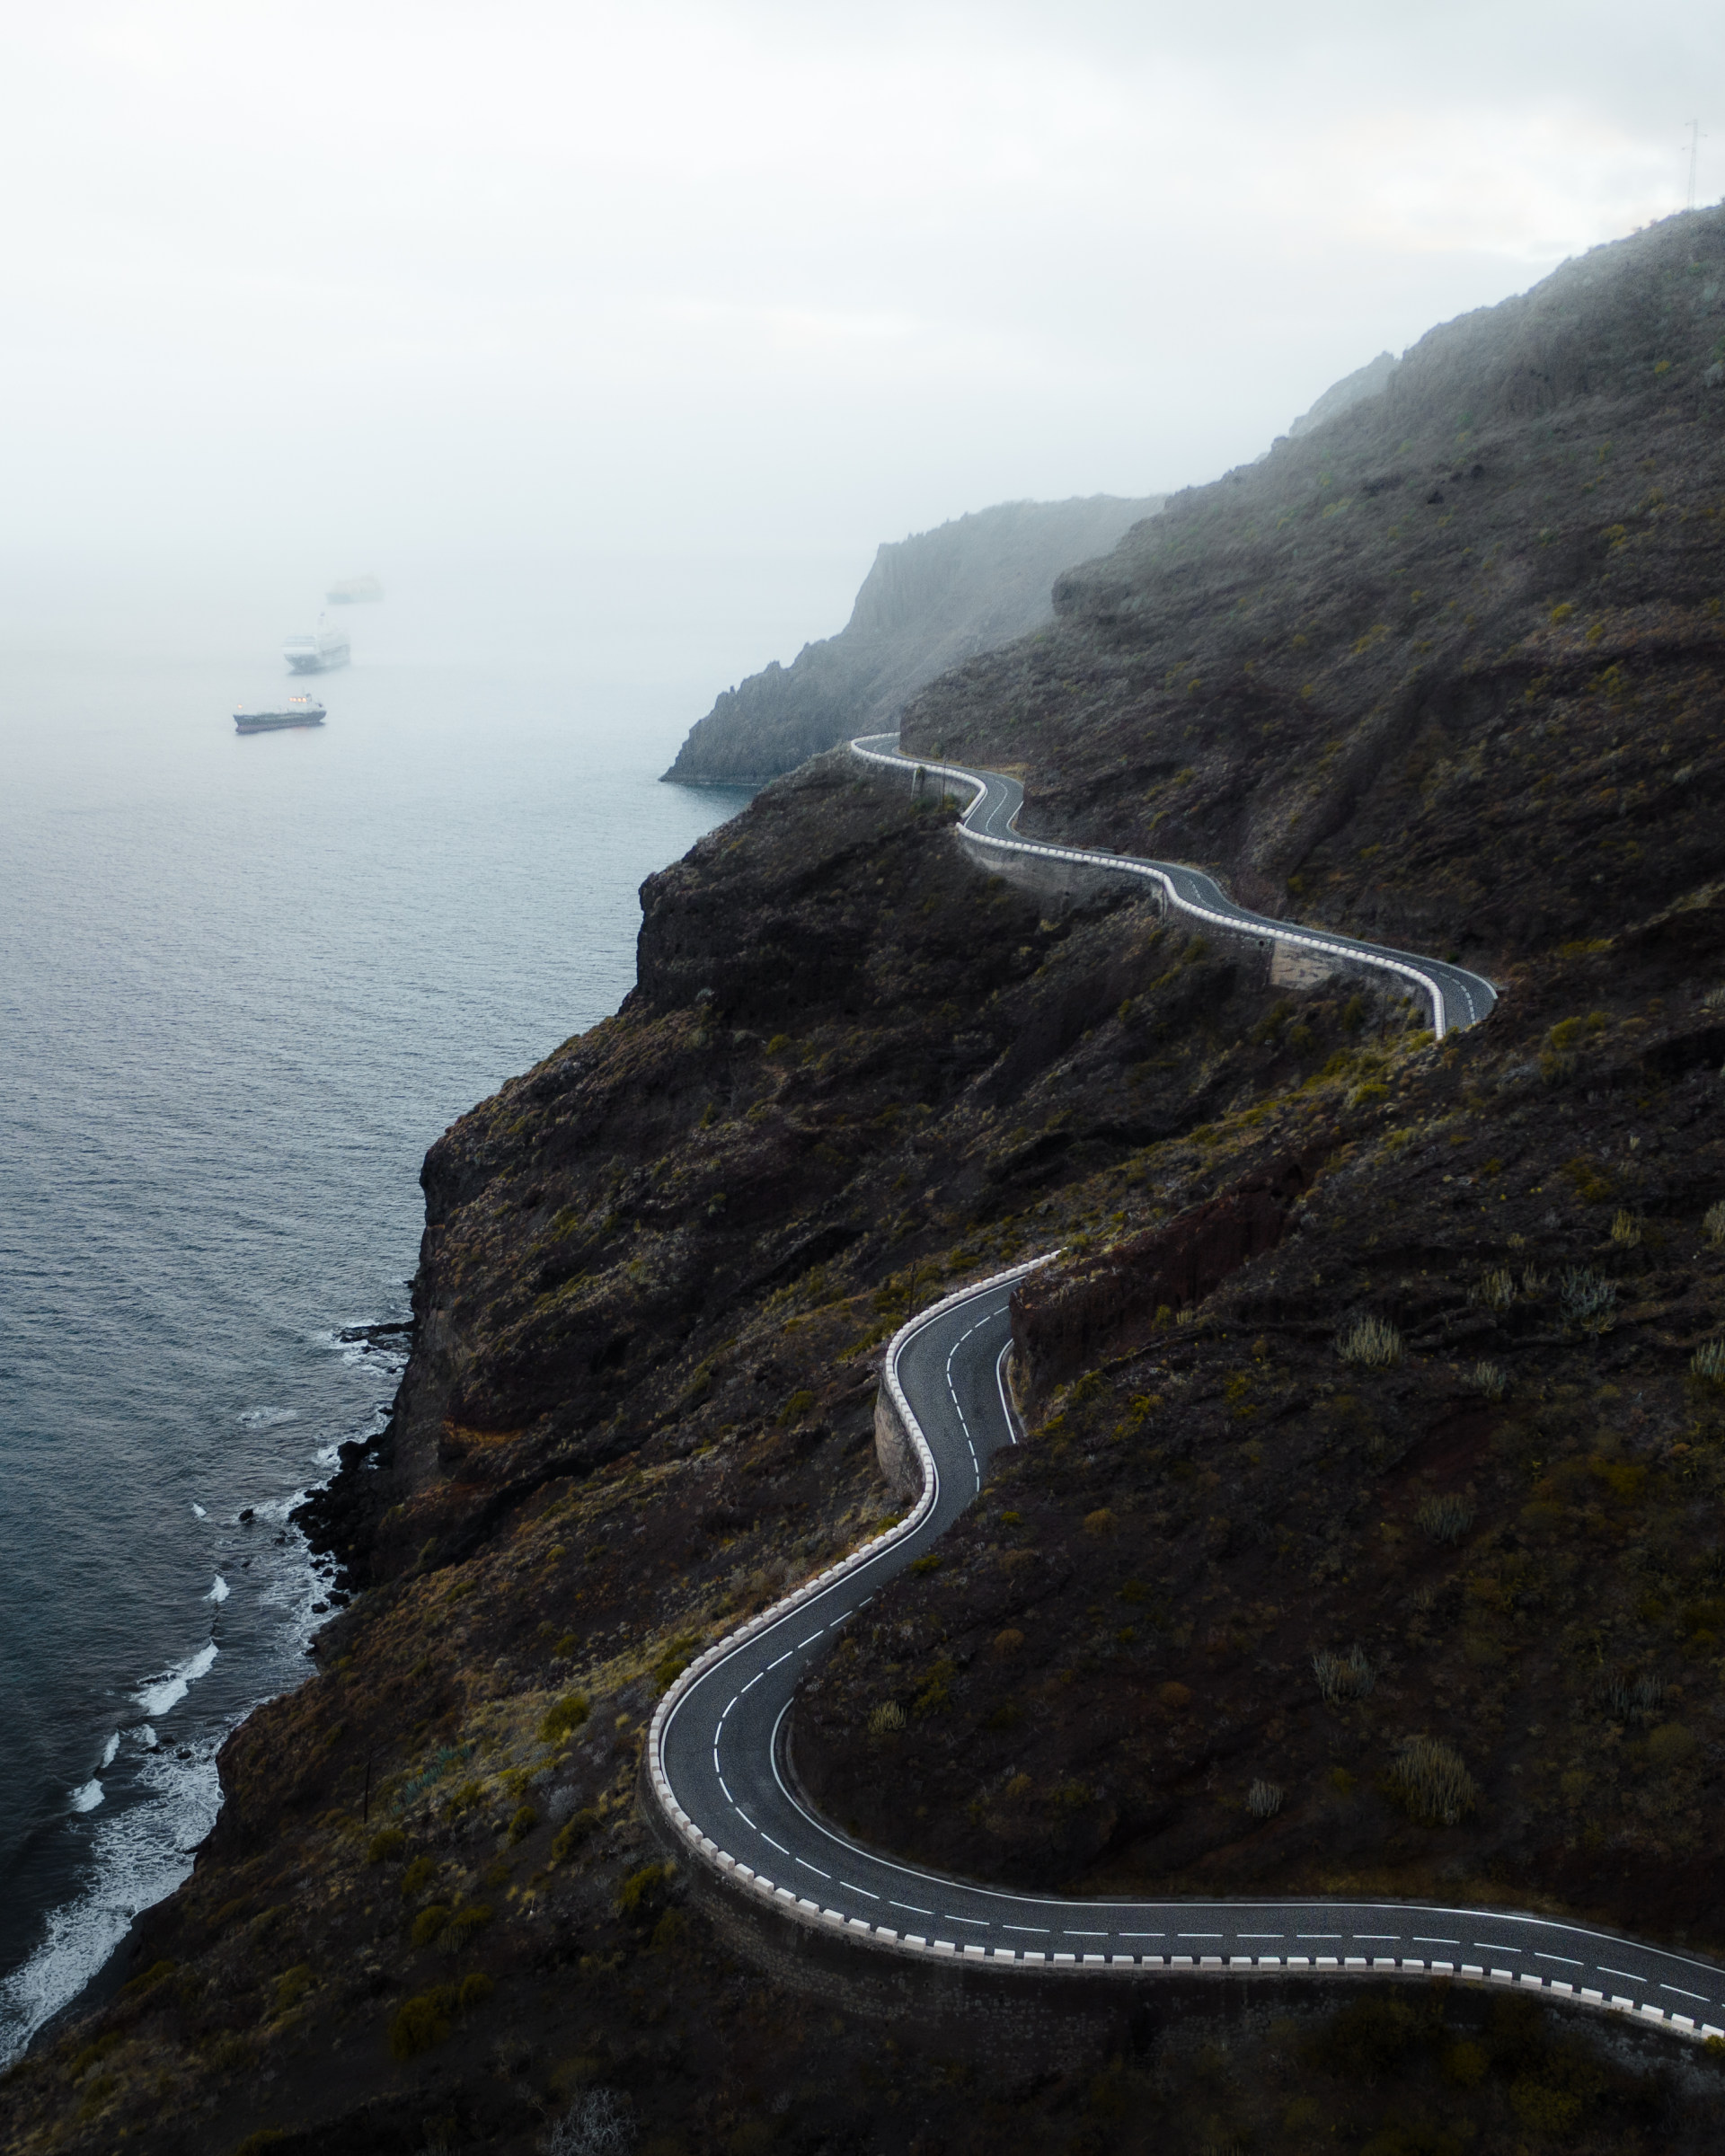
natural, water, water resources, sky, mountain, atmospheric phenomenon, highland, natural landscape, terrain, slope, landscape, cloud, klippe, road, headland, geology, wind wave, hill, cape, sound, horizon, rock, plateau, coast, ocean, peninsula, cliff, valley, wave, lake, tourism, mountain range, escarpment, mist, promontory, reservoir, island, inlet